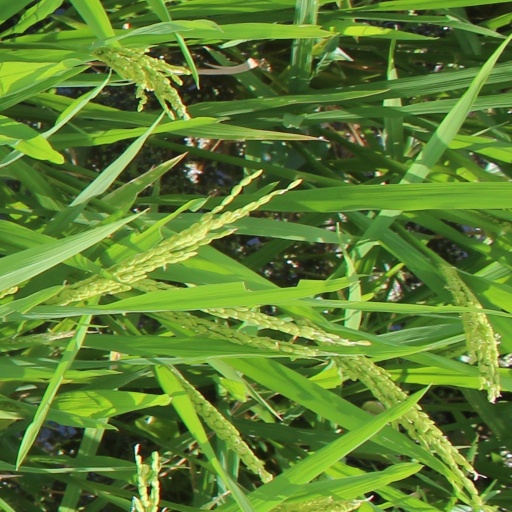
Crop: rice